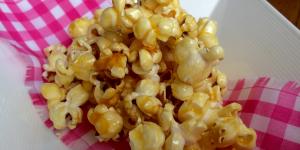
palomitas dulces